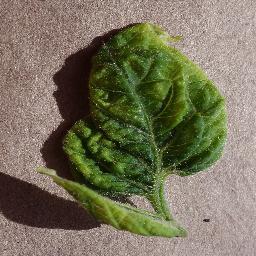
Label: Tomato___Tomato_Yellow_Leaf_Curl_Virus